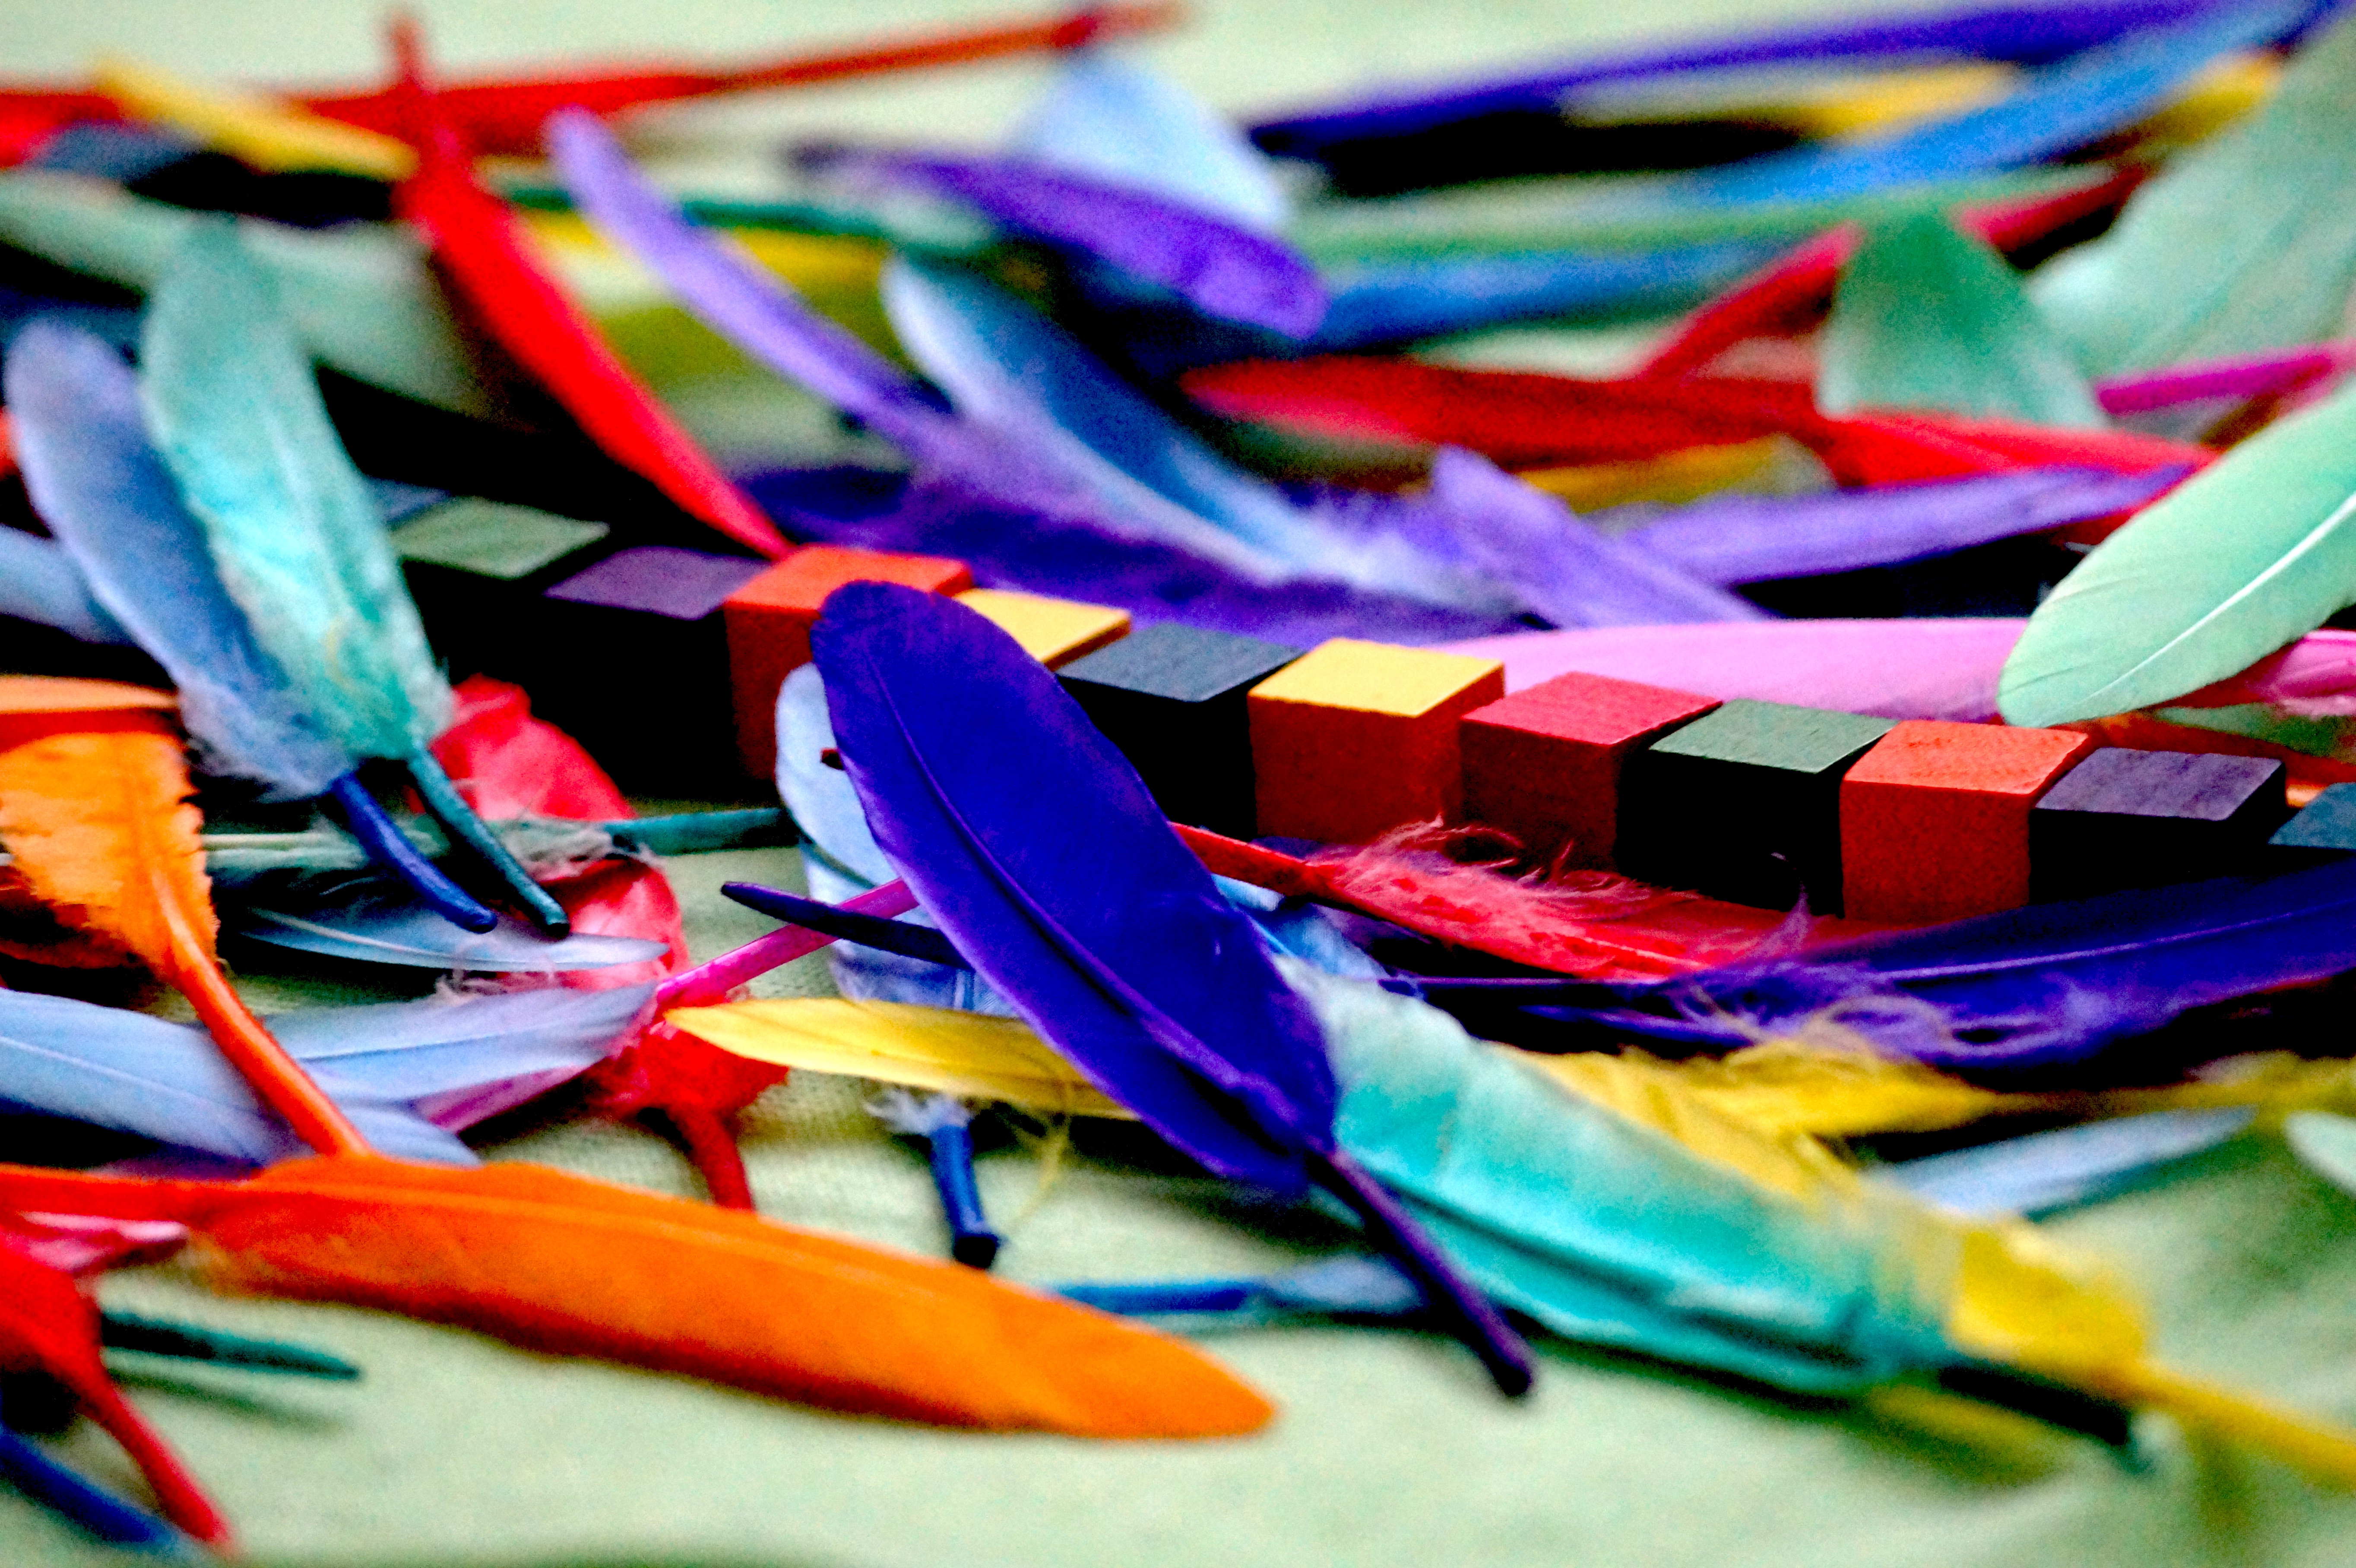
creative, flower, petal, decoration, pattern, color, child, blue, craft, colorful, yellow, childhood, education, close up, kids, art, fun, creativity, design, little, kindergarten, school, handmade, class, idea, handcraft, macro photography